Fujii Station

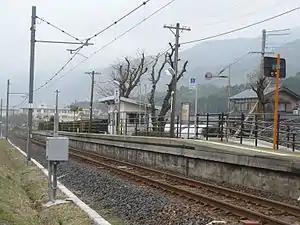
Fujii Station platform in March 2010

is a railway station in the town of Wakasa, Mikatakaminaka District, Fukui Prefecture, Japan, operated by West Japan Railway Company (JR West).